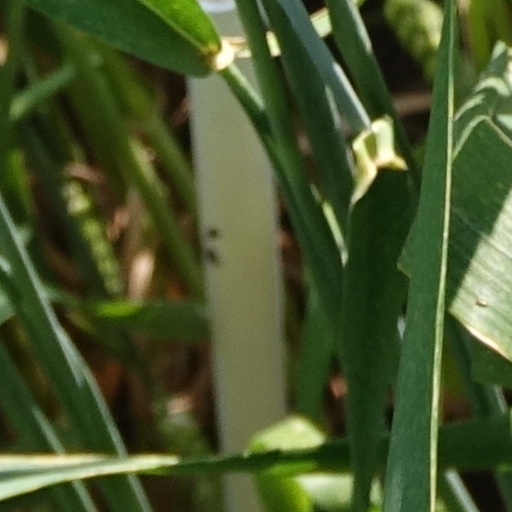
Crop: wheat